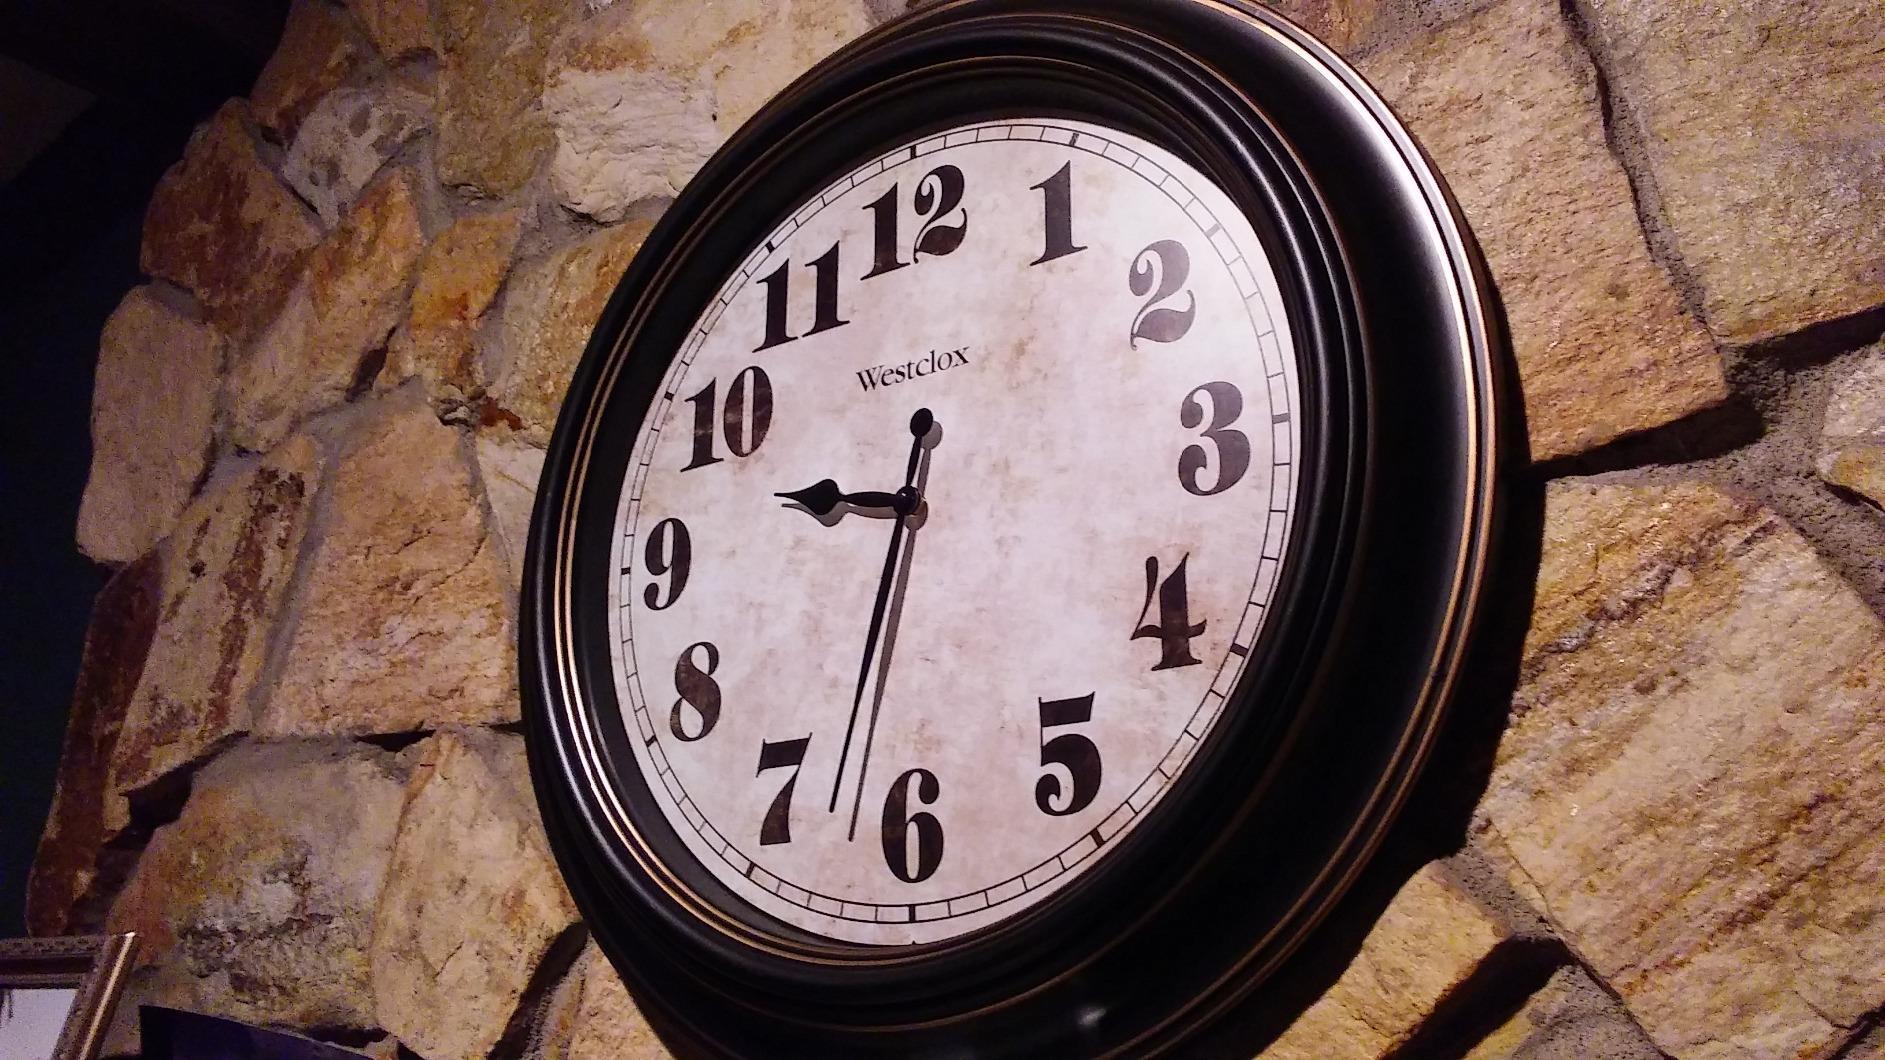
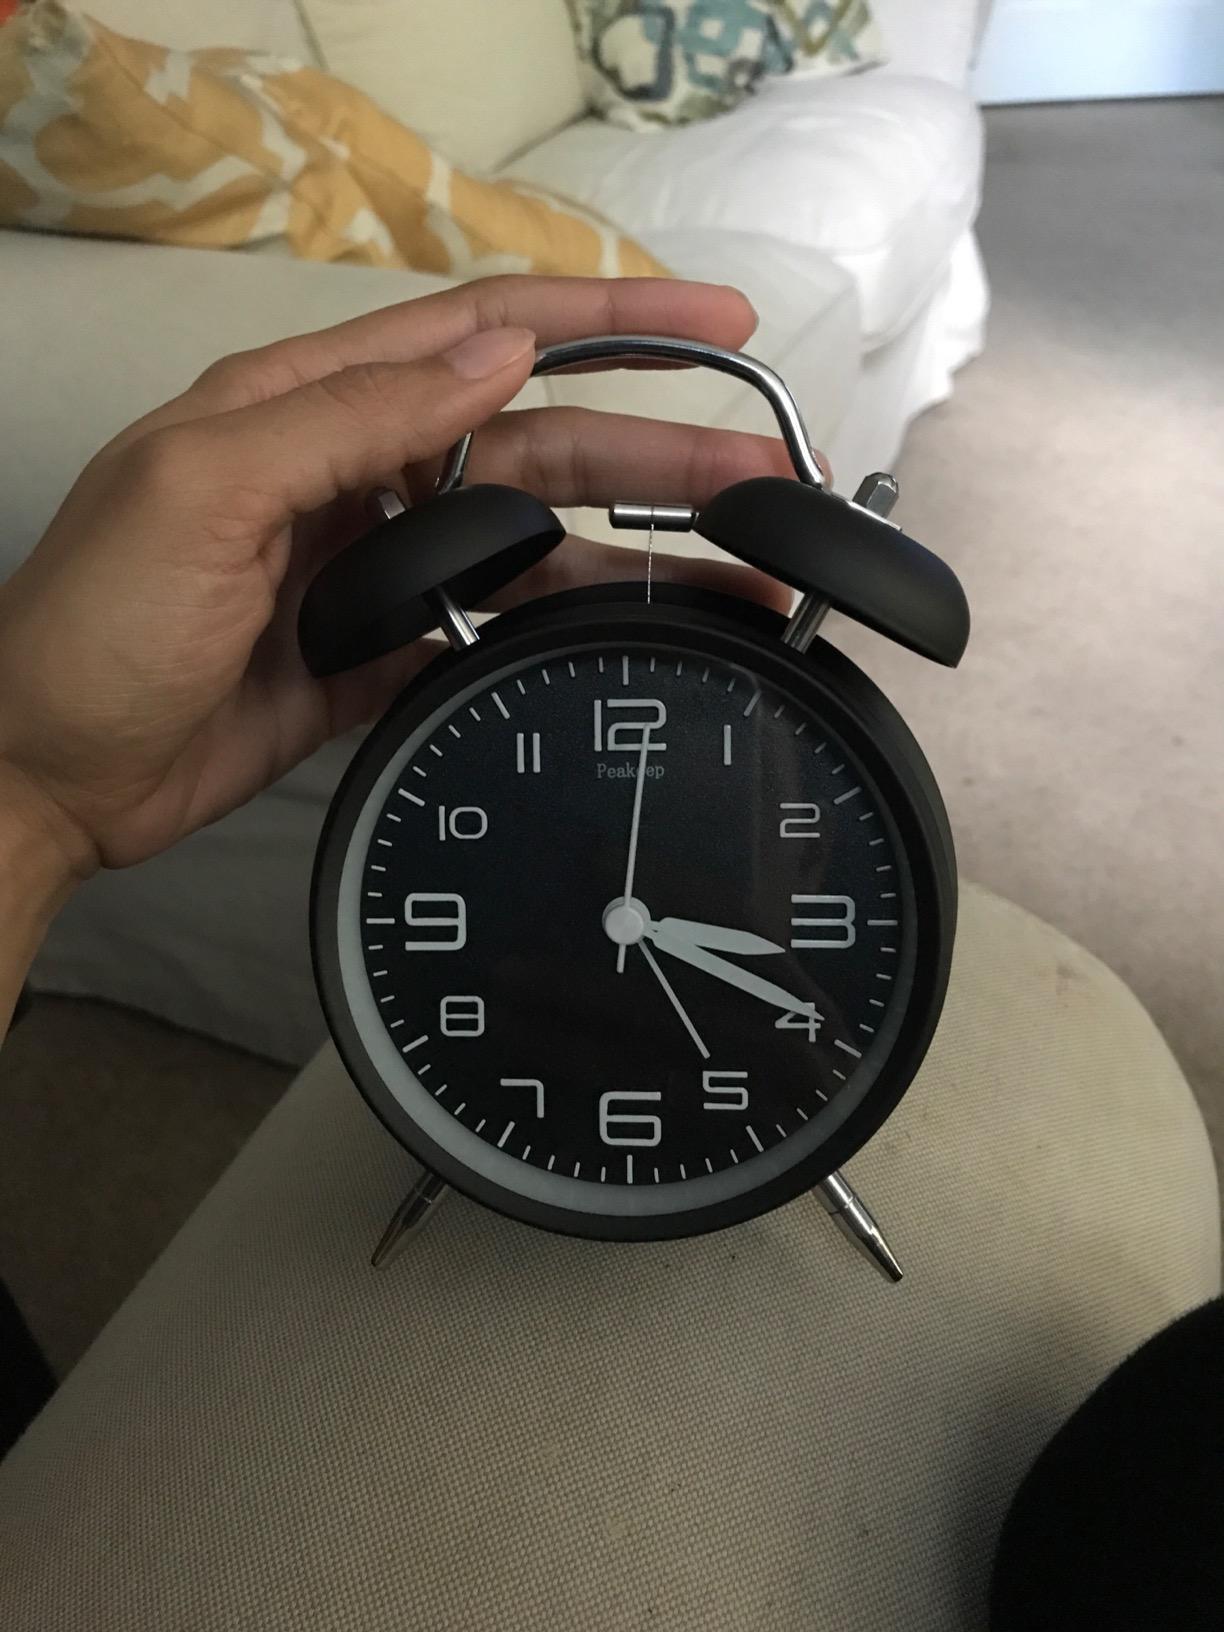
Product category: clock
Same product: no